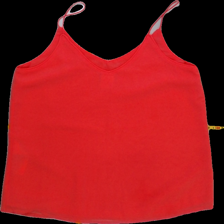
View: back
Type: Top
Category: Ladies
Brand: Esprit
Colors: Pink
Material: 100% Poly
Pattern: Plain
Cut: Regular, V-collar
Size: 38
Season: All
Trend: No trend
Stains: Yes
Price range: <50
Recommended usage: Reuse